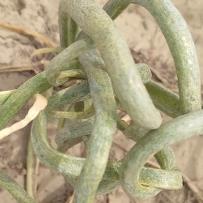
Crop: Onion
Condition: virosis-d